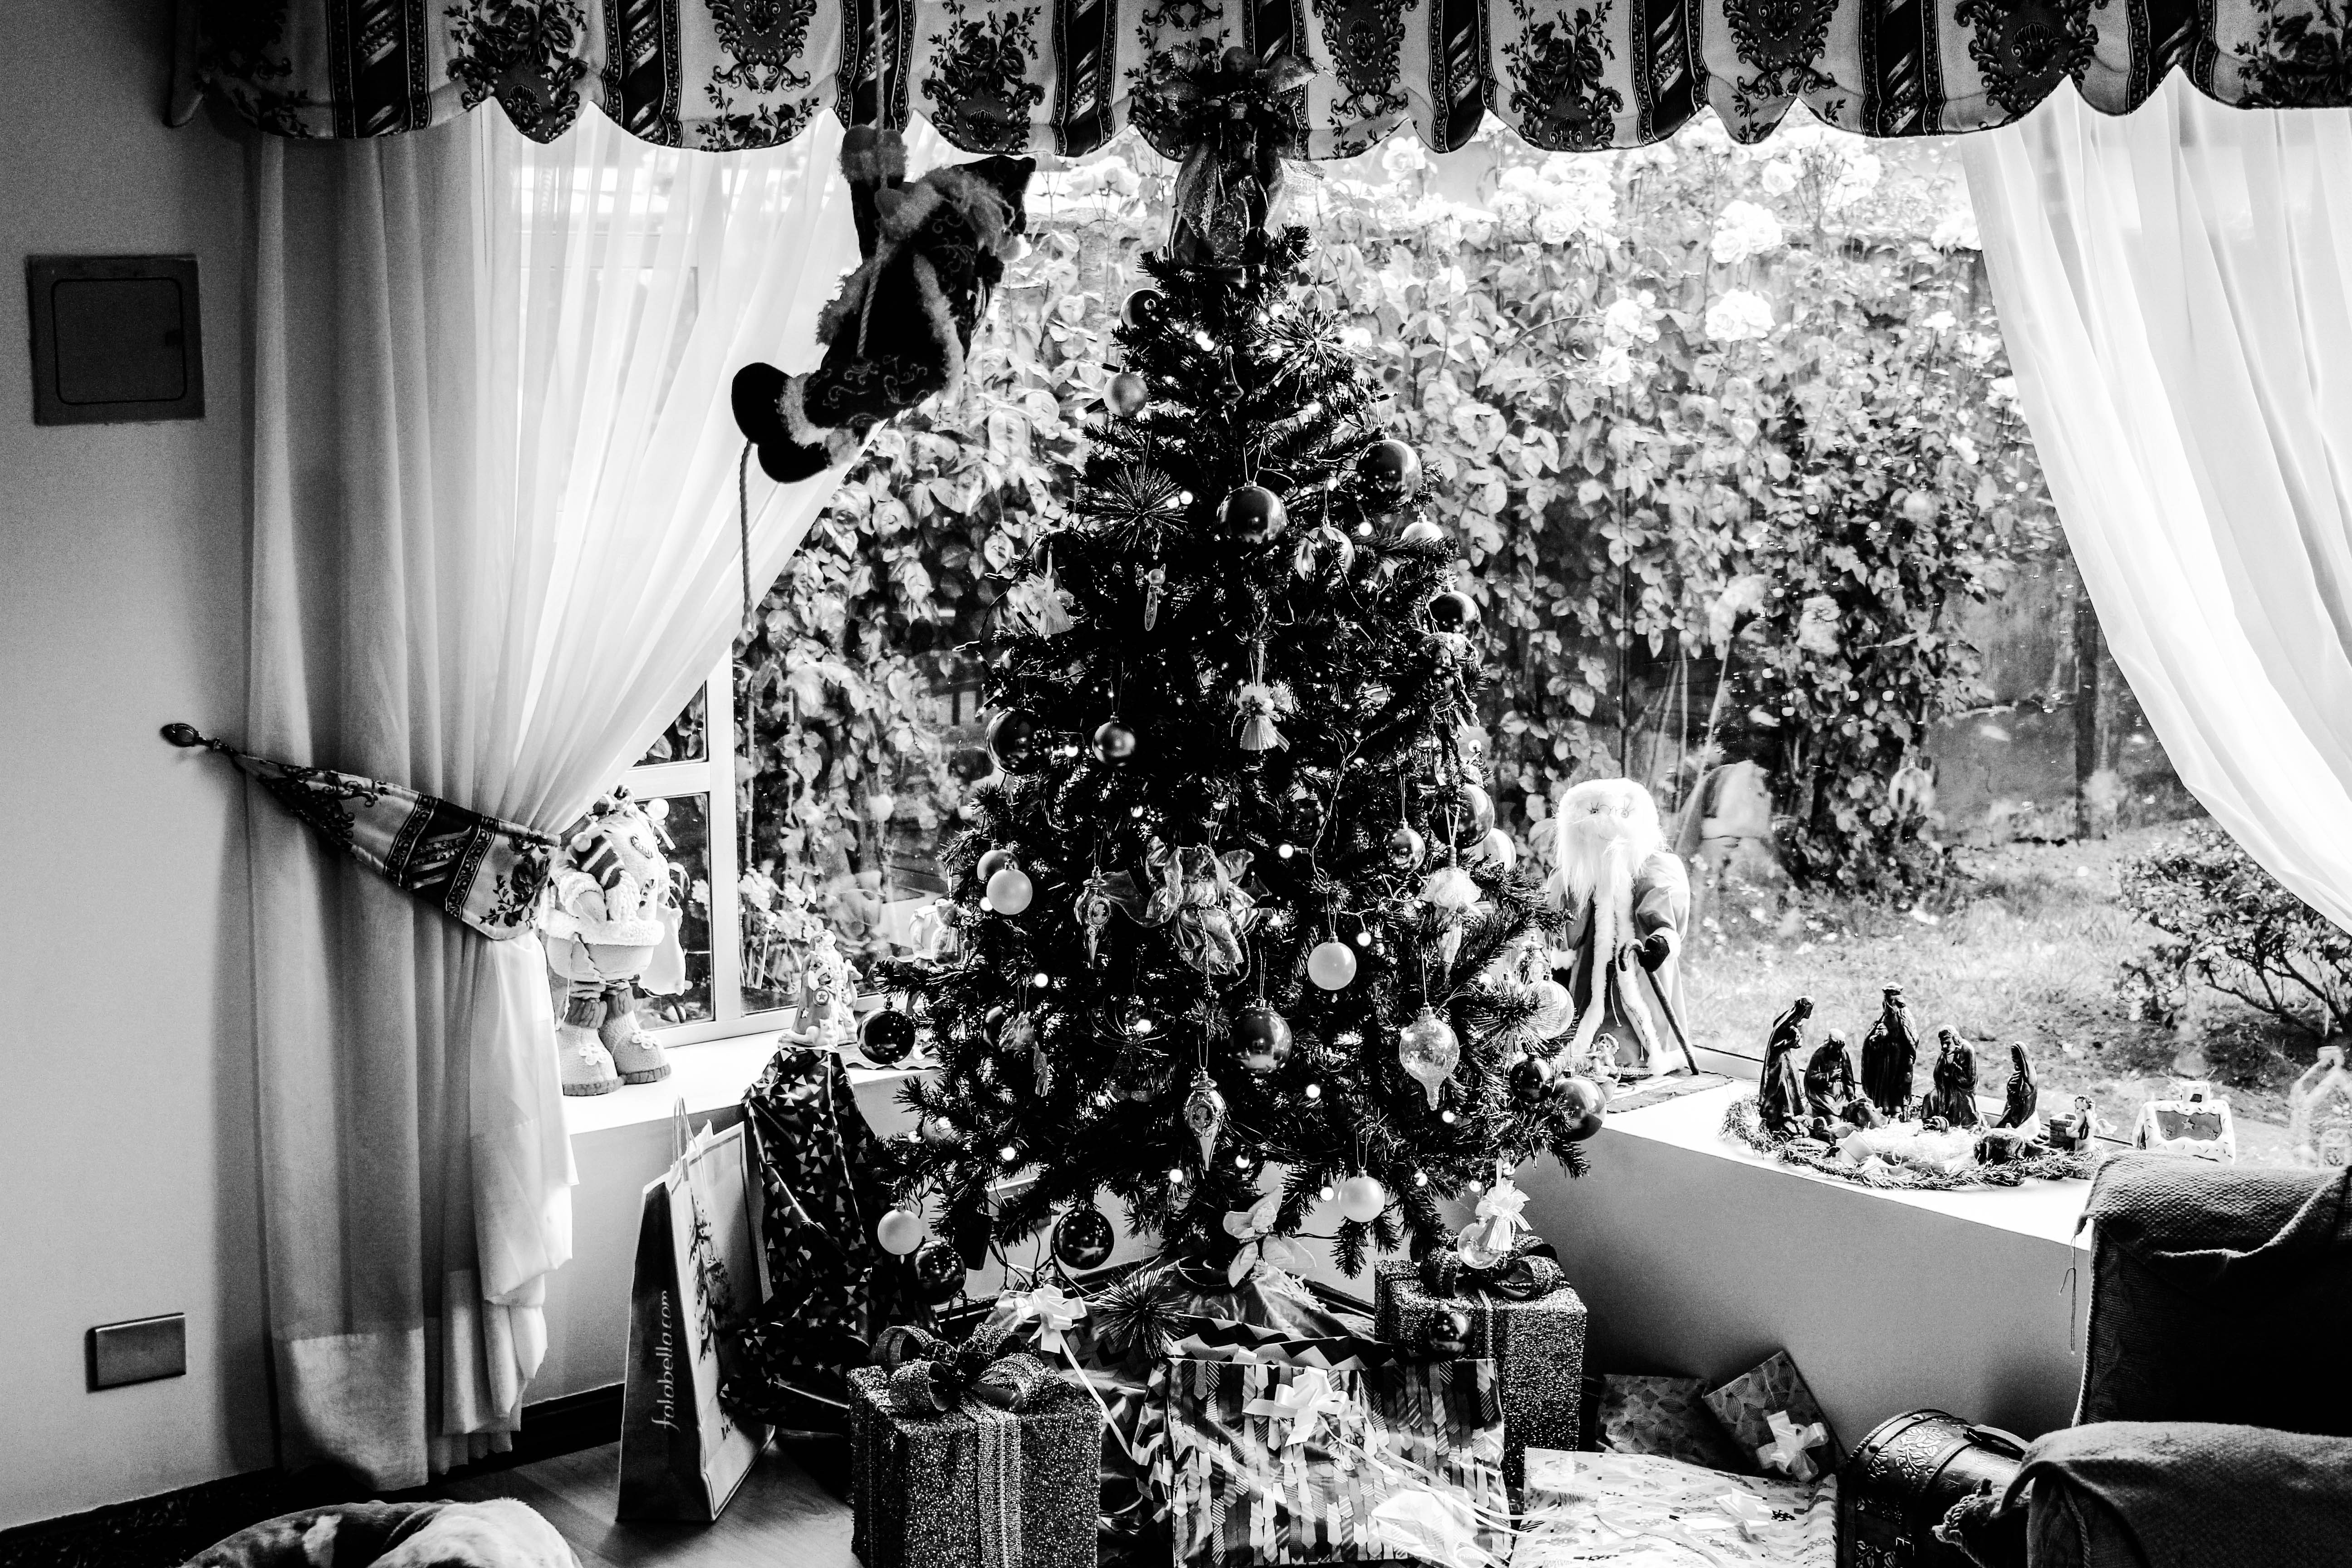
white, curtain, christmas tree, interior design, tree, window treatment, room, christmas decoration, christmas, living room, black and white, textile, plant, architecture, christmas ornament, monochrome photography, window, ornament, photography, branch, home, monochrome